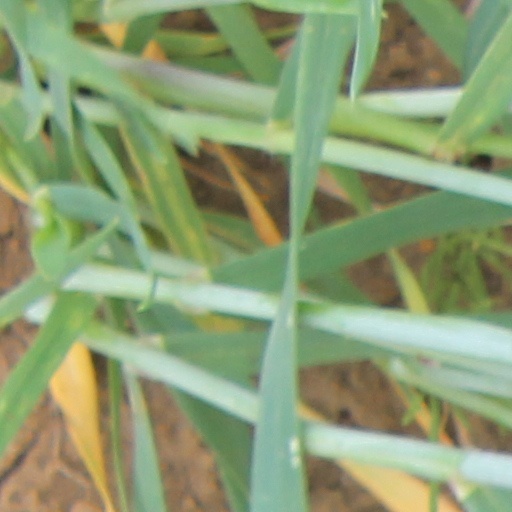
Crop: wheat